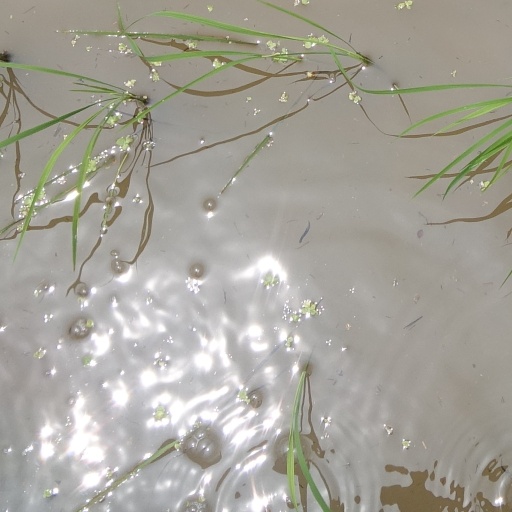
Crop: rice